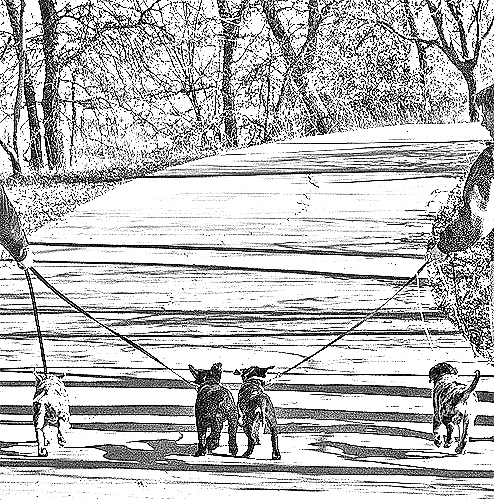
Portrait style: Sketch Portrait